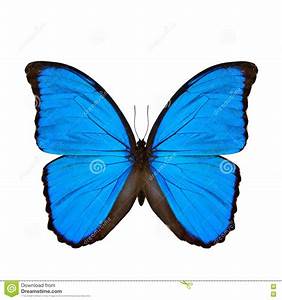
Label: butterfly